Końskie

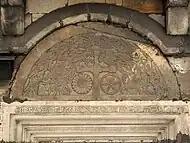
Romanesque tympanum above the south side door of the Gothic St. Nicholas & St. Adalbert parish church

The oldest settlement which is now Końskie dates back to the 11th century. The burial ground from this period was discovered in the north part of the town in 1925. Końskie was mentioned in historical sources in 1124 for the first time, with Prandota of Prandocin (the progenitor of Odrowąż family) recorded as the owner of the settlement. For the next few centuries the settlement was owned by the Odrowąż family. Iwo Odrowąż, the bishop of Kraków, founded a parish and built a church dedicated to St. Nicholas in 1220–1224. The church was torn down in the 15th century and a new Gothic one was built in its place in the years 1492–1520. Some elements of the older Romanesque church were saved in the new one (e.g. the Romanesque tympanum, pictured). Końskie received city rights from King Augustus III of Poland on December 30, 1748. It was a private town, administratively located in the Żarnów County in the Sandomierz Voivodeship in the Lesser Poland Province. The Polish 14th Cuirassier Regiment was formed in Końskie by Stanisław Małachowski in 1809.